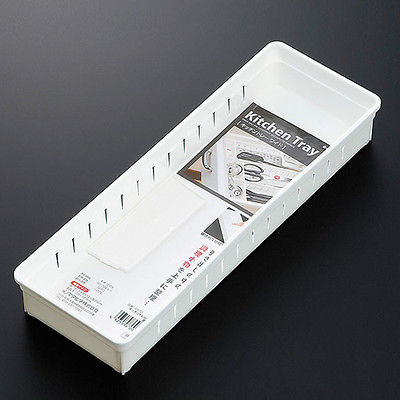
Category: cabinet